NFL (series)

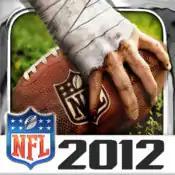
App logo of "NFL Pro 2012"

NFL is a series of American football games developed by Gameloft, which is supposed to be a simulation of the National Football League. The game series was released on iOS, as well as Palm, and was originally released on the Nintendo DS. The series first came on the DS as "NFL 2009" in 2008. Starting with "NFL Pro 2012", the game became free, even though players still have to pay for extra XP. "2012" is also the first game to have experience points and team points, which can be used to boost players, as well as credits, which can be earned by leveling up, as well as watching Gameloft trailers. In "NFL Pro 2013", when the player is in a passing play, the camera will zoom into a first-person view from the quarterback's perspective.